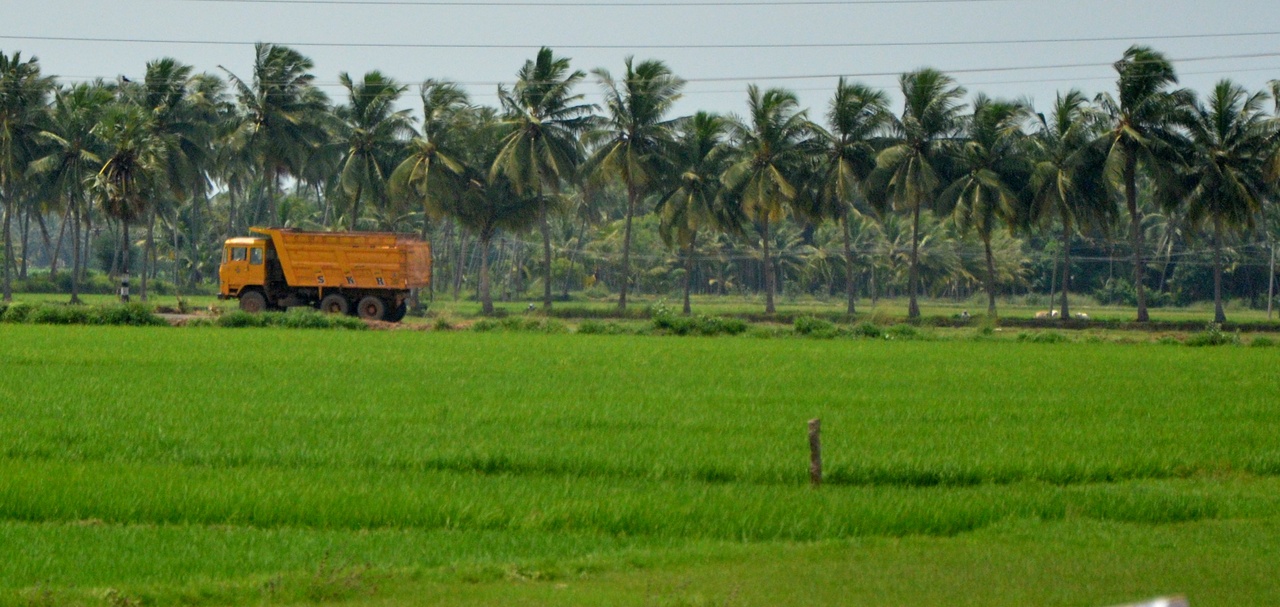
Verdant Fields - Scenic drive!

Pity the roads are not wider...